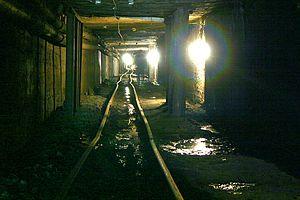
Une galerie, dans le domaine minier, est un tunnel creusé pour exploiter les ressources minières du sous-sol.
Cet article concerne l'année 2020 en Géorgie.
Le mot galerie trouve ses origines de l'italien galleria qui signifie « tunnel ». La neuvième édition du dictionnaire de l'académie française donne la définition suivante : « Passage ménagé à l'intérieur ou à l'extérieur d'un édifice pour servir à la circulation ou à la promenade. »